Emily Dutton

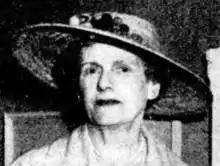
Emily Dutton, 1953

Emily Dutton (13 November 1884 – 11 May 1962) was a businesswoman, musician and socialite of South Australia, wife of Henry Hampden Dutton. She was for many years manager of Anlaby Station and managing director of Anlaby Pastoral Company.